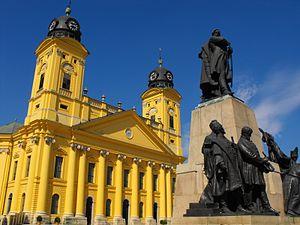
Hajdú-Bihar est un comitat de l'Est de la Hongrie entre la Tisza et la frontière roumaine, dont le siège est Debrecen. Il fait partie de la région de la Grande Plaine septentrionale.